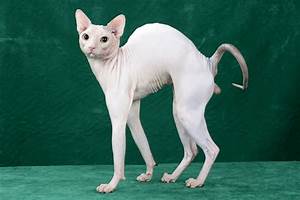
Label: cat